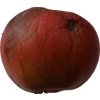
Label: Apple 17